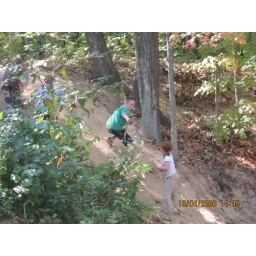
a little girl bringing down the boys in king of the hill